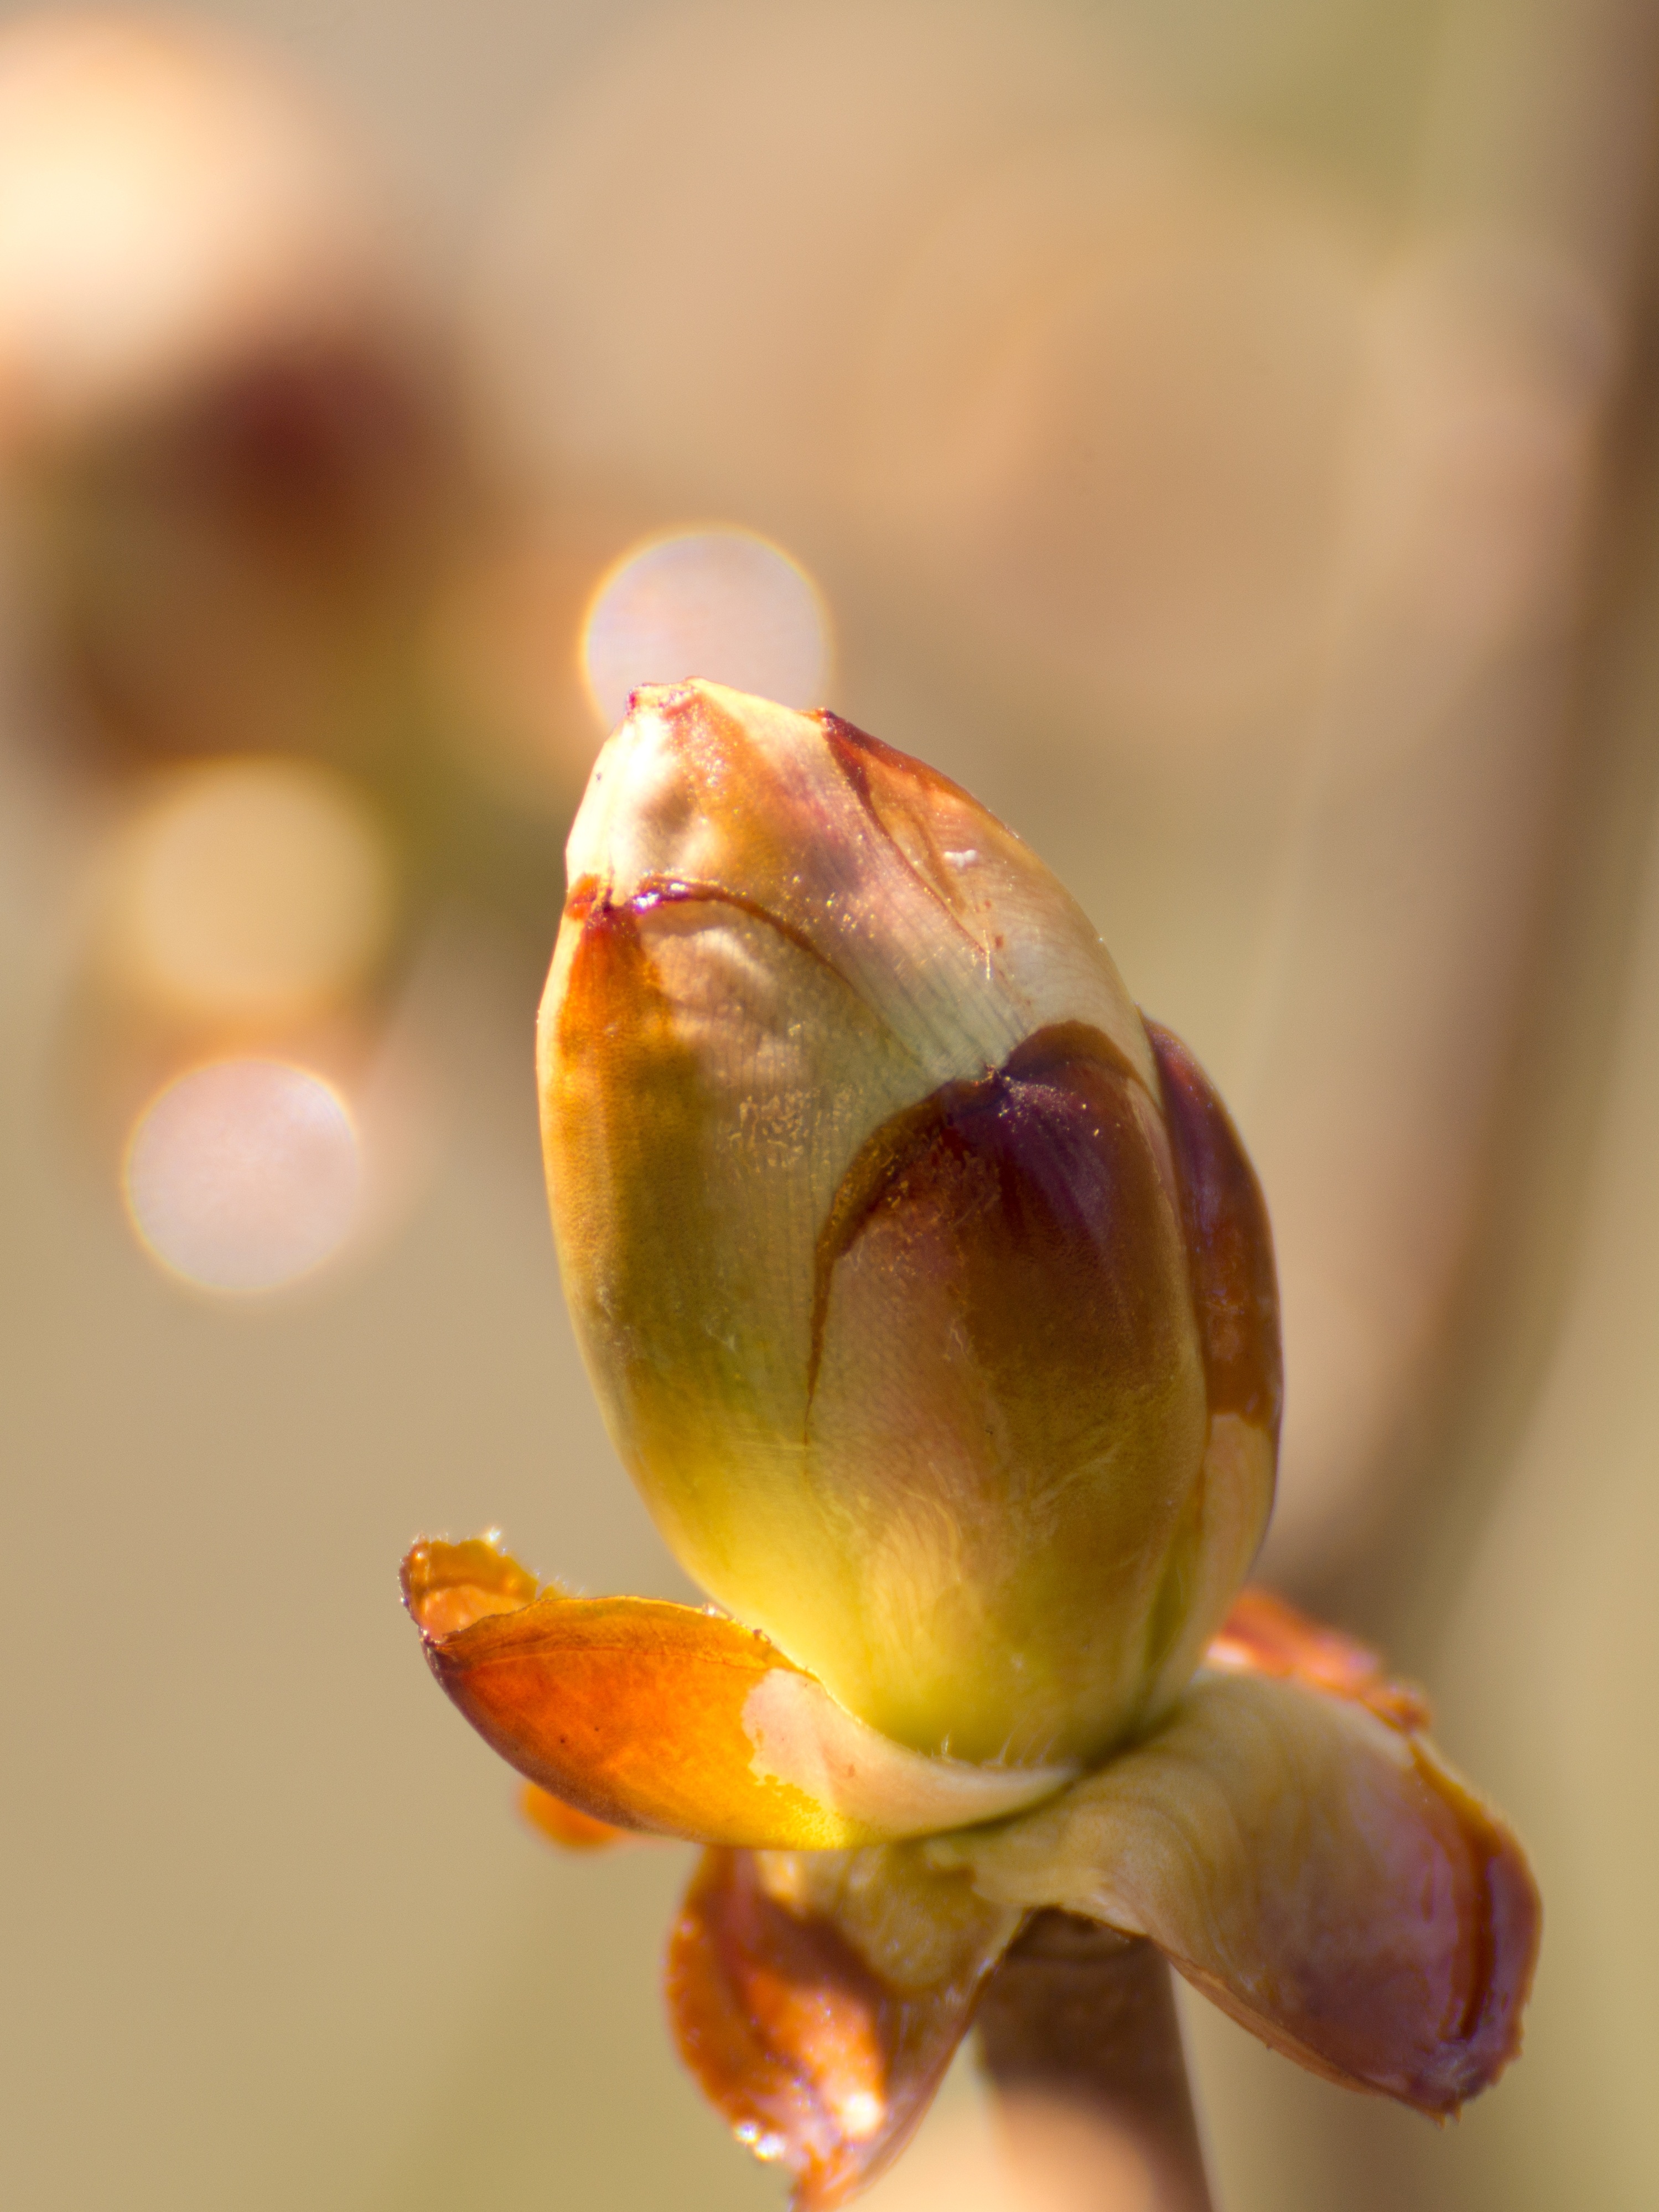
tree, nature, blossom, plant, photography, leaf, flower, petal, spring, produce, brown, botany, yellow, flora, close up, leaves, bud, chestnut, macro photography, chestnut leaves, flowering plant, chestnut bud, land plant